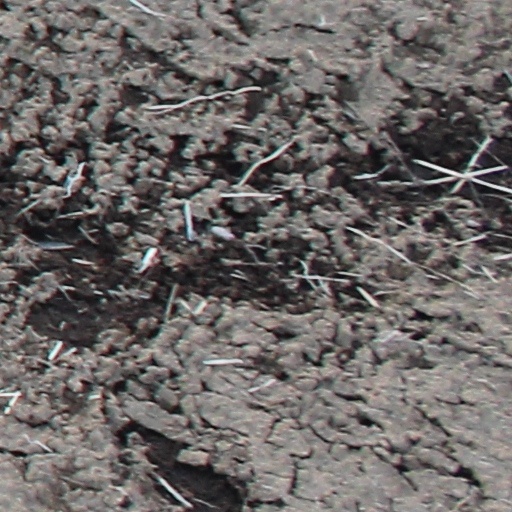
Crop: wheat